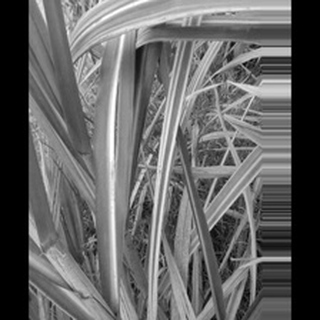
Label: sugarcane_red_rot